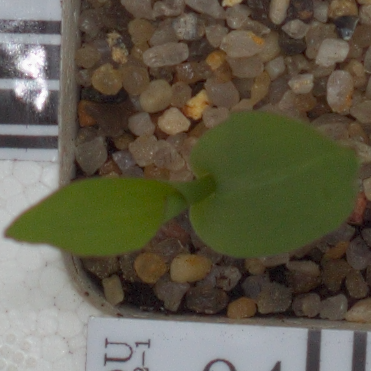
Label: maize